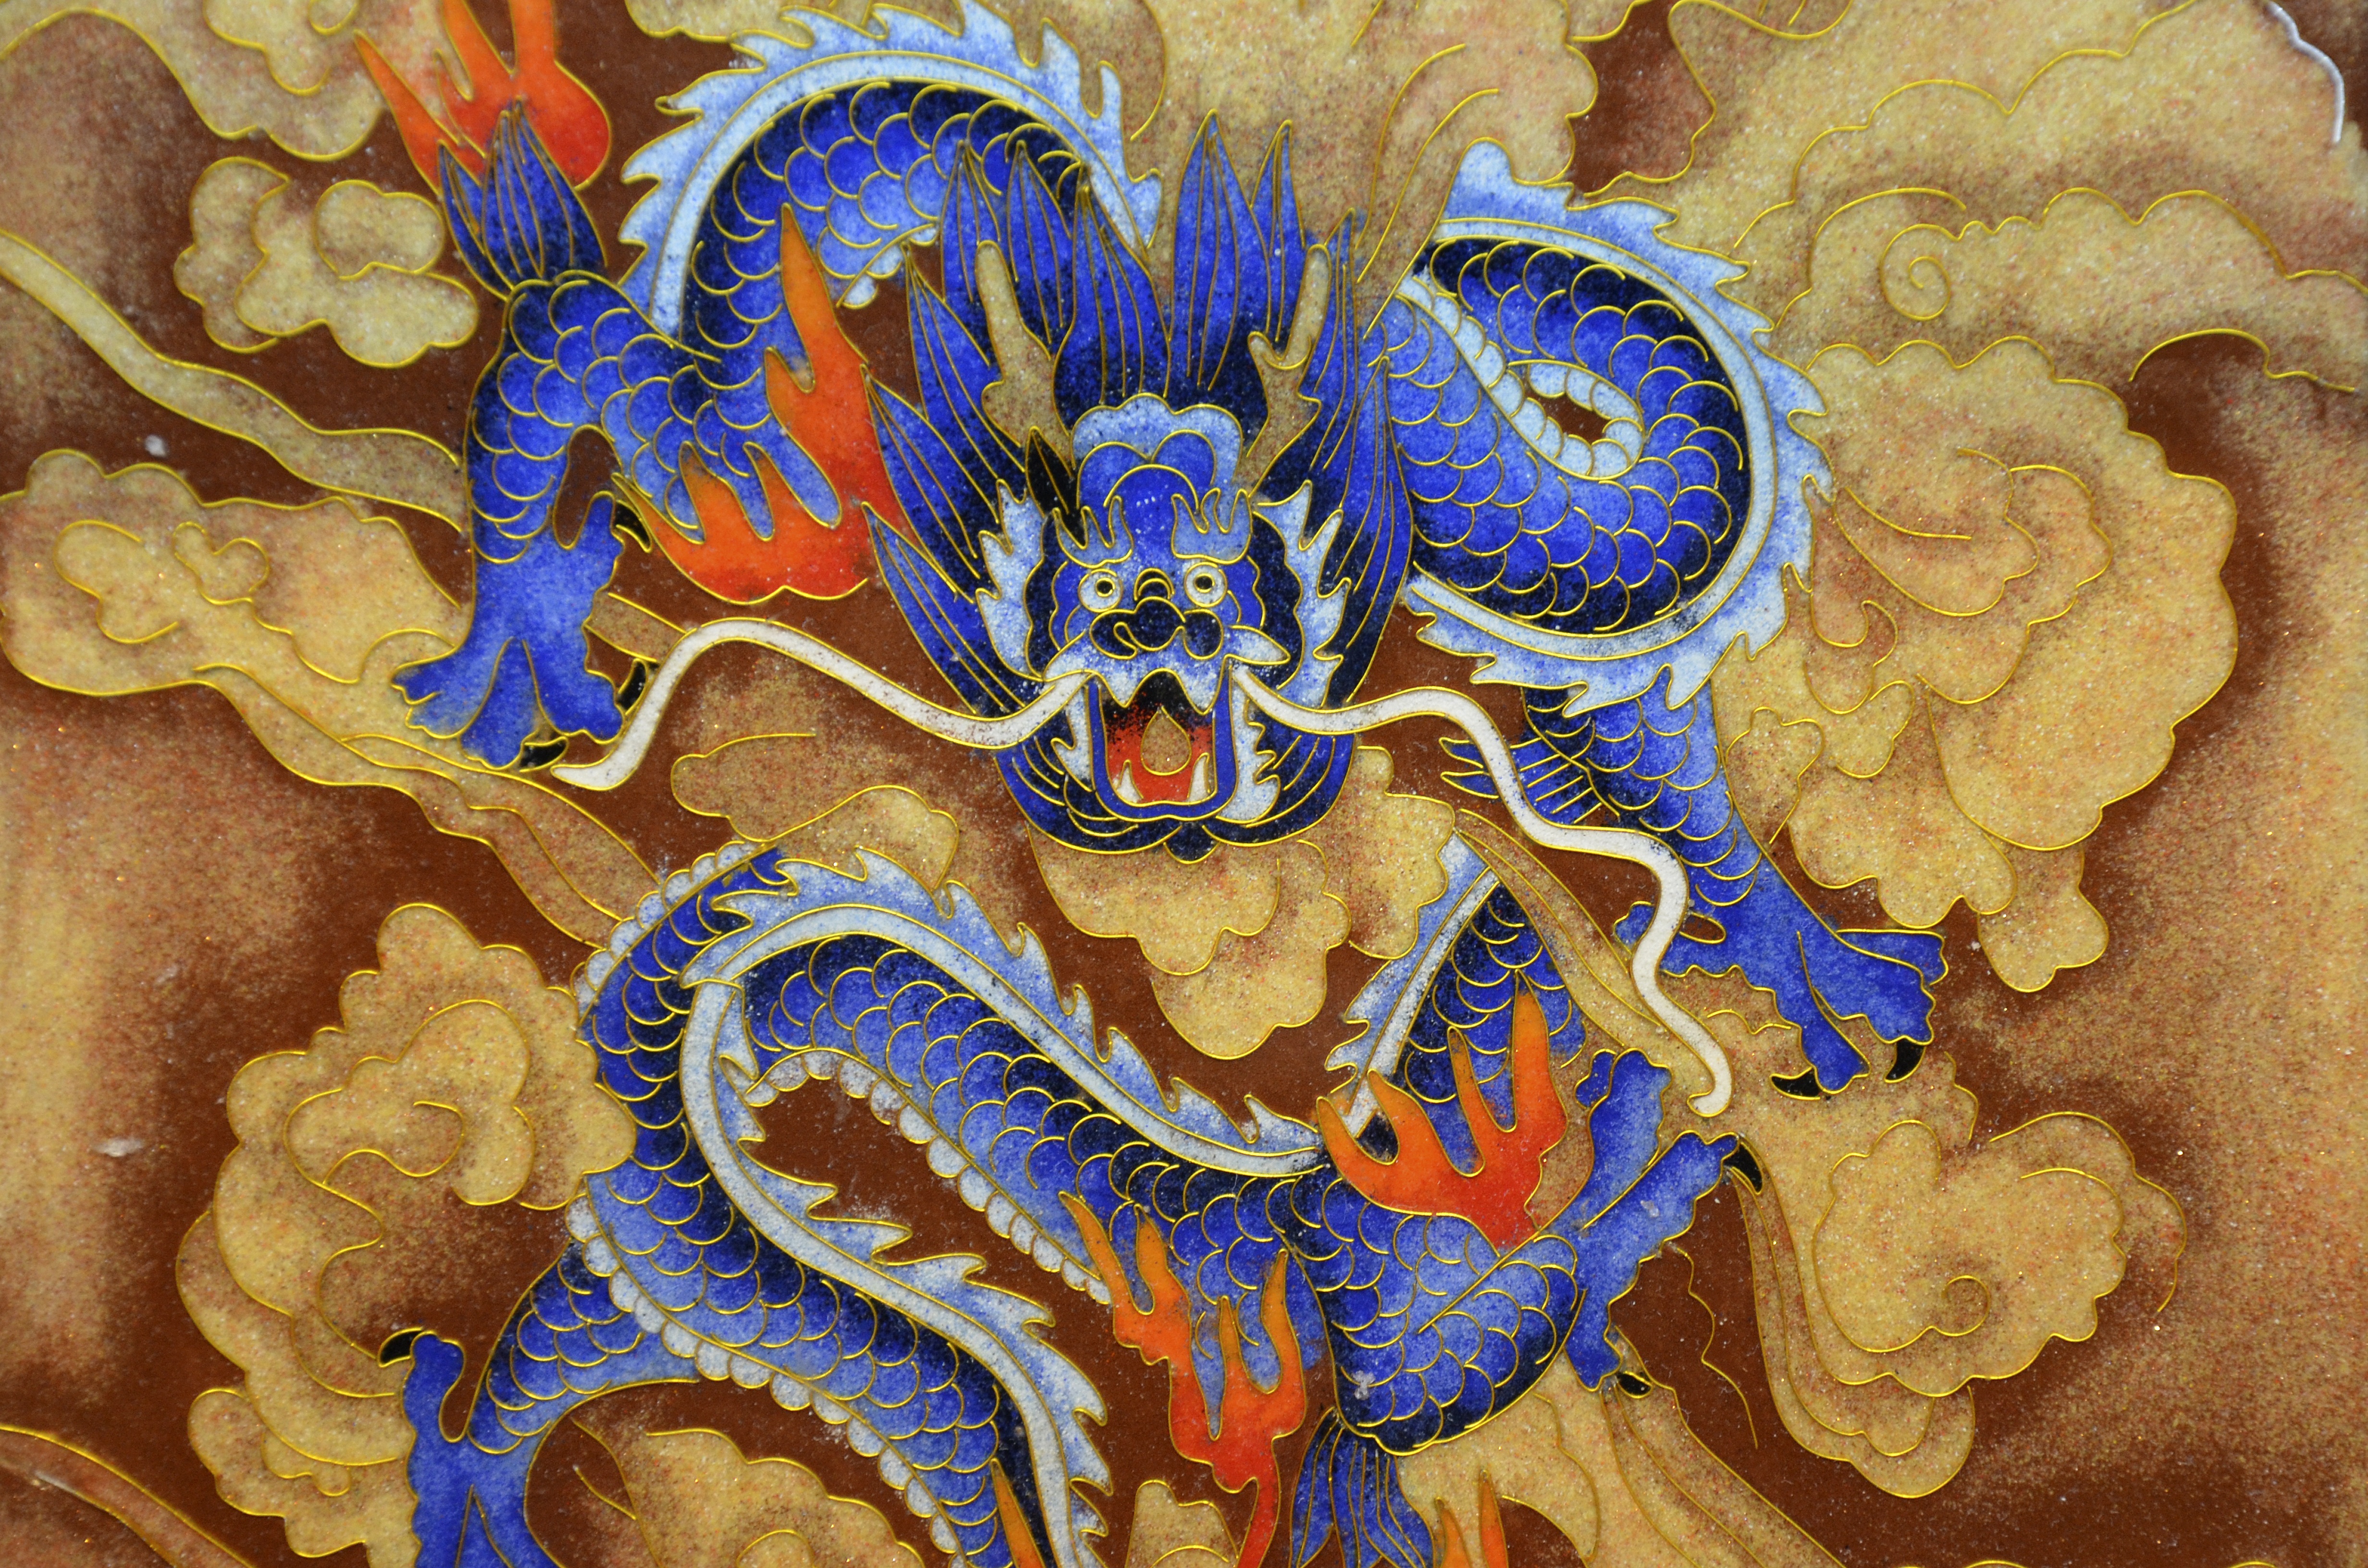
art, illustration, dragon, organ, china, mythology, pekin, psychedelic art, cloisonn